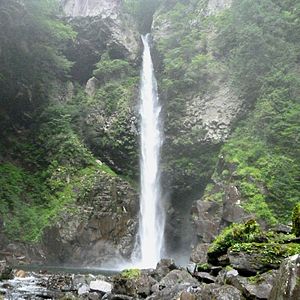
100 vandfald i Japan / Galleri
100 vandfald i Japan er en liste over vandfald i Japan, der blev udarbejdet i 1990 af det japanske miljøministerie.